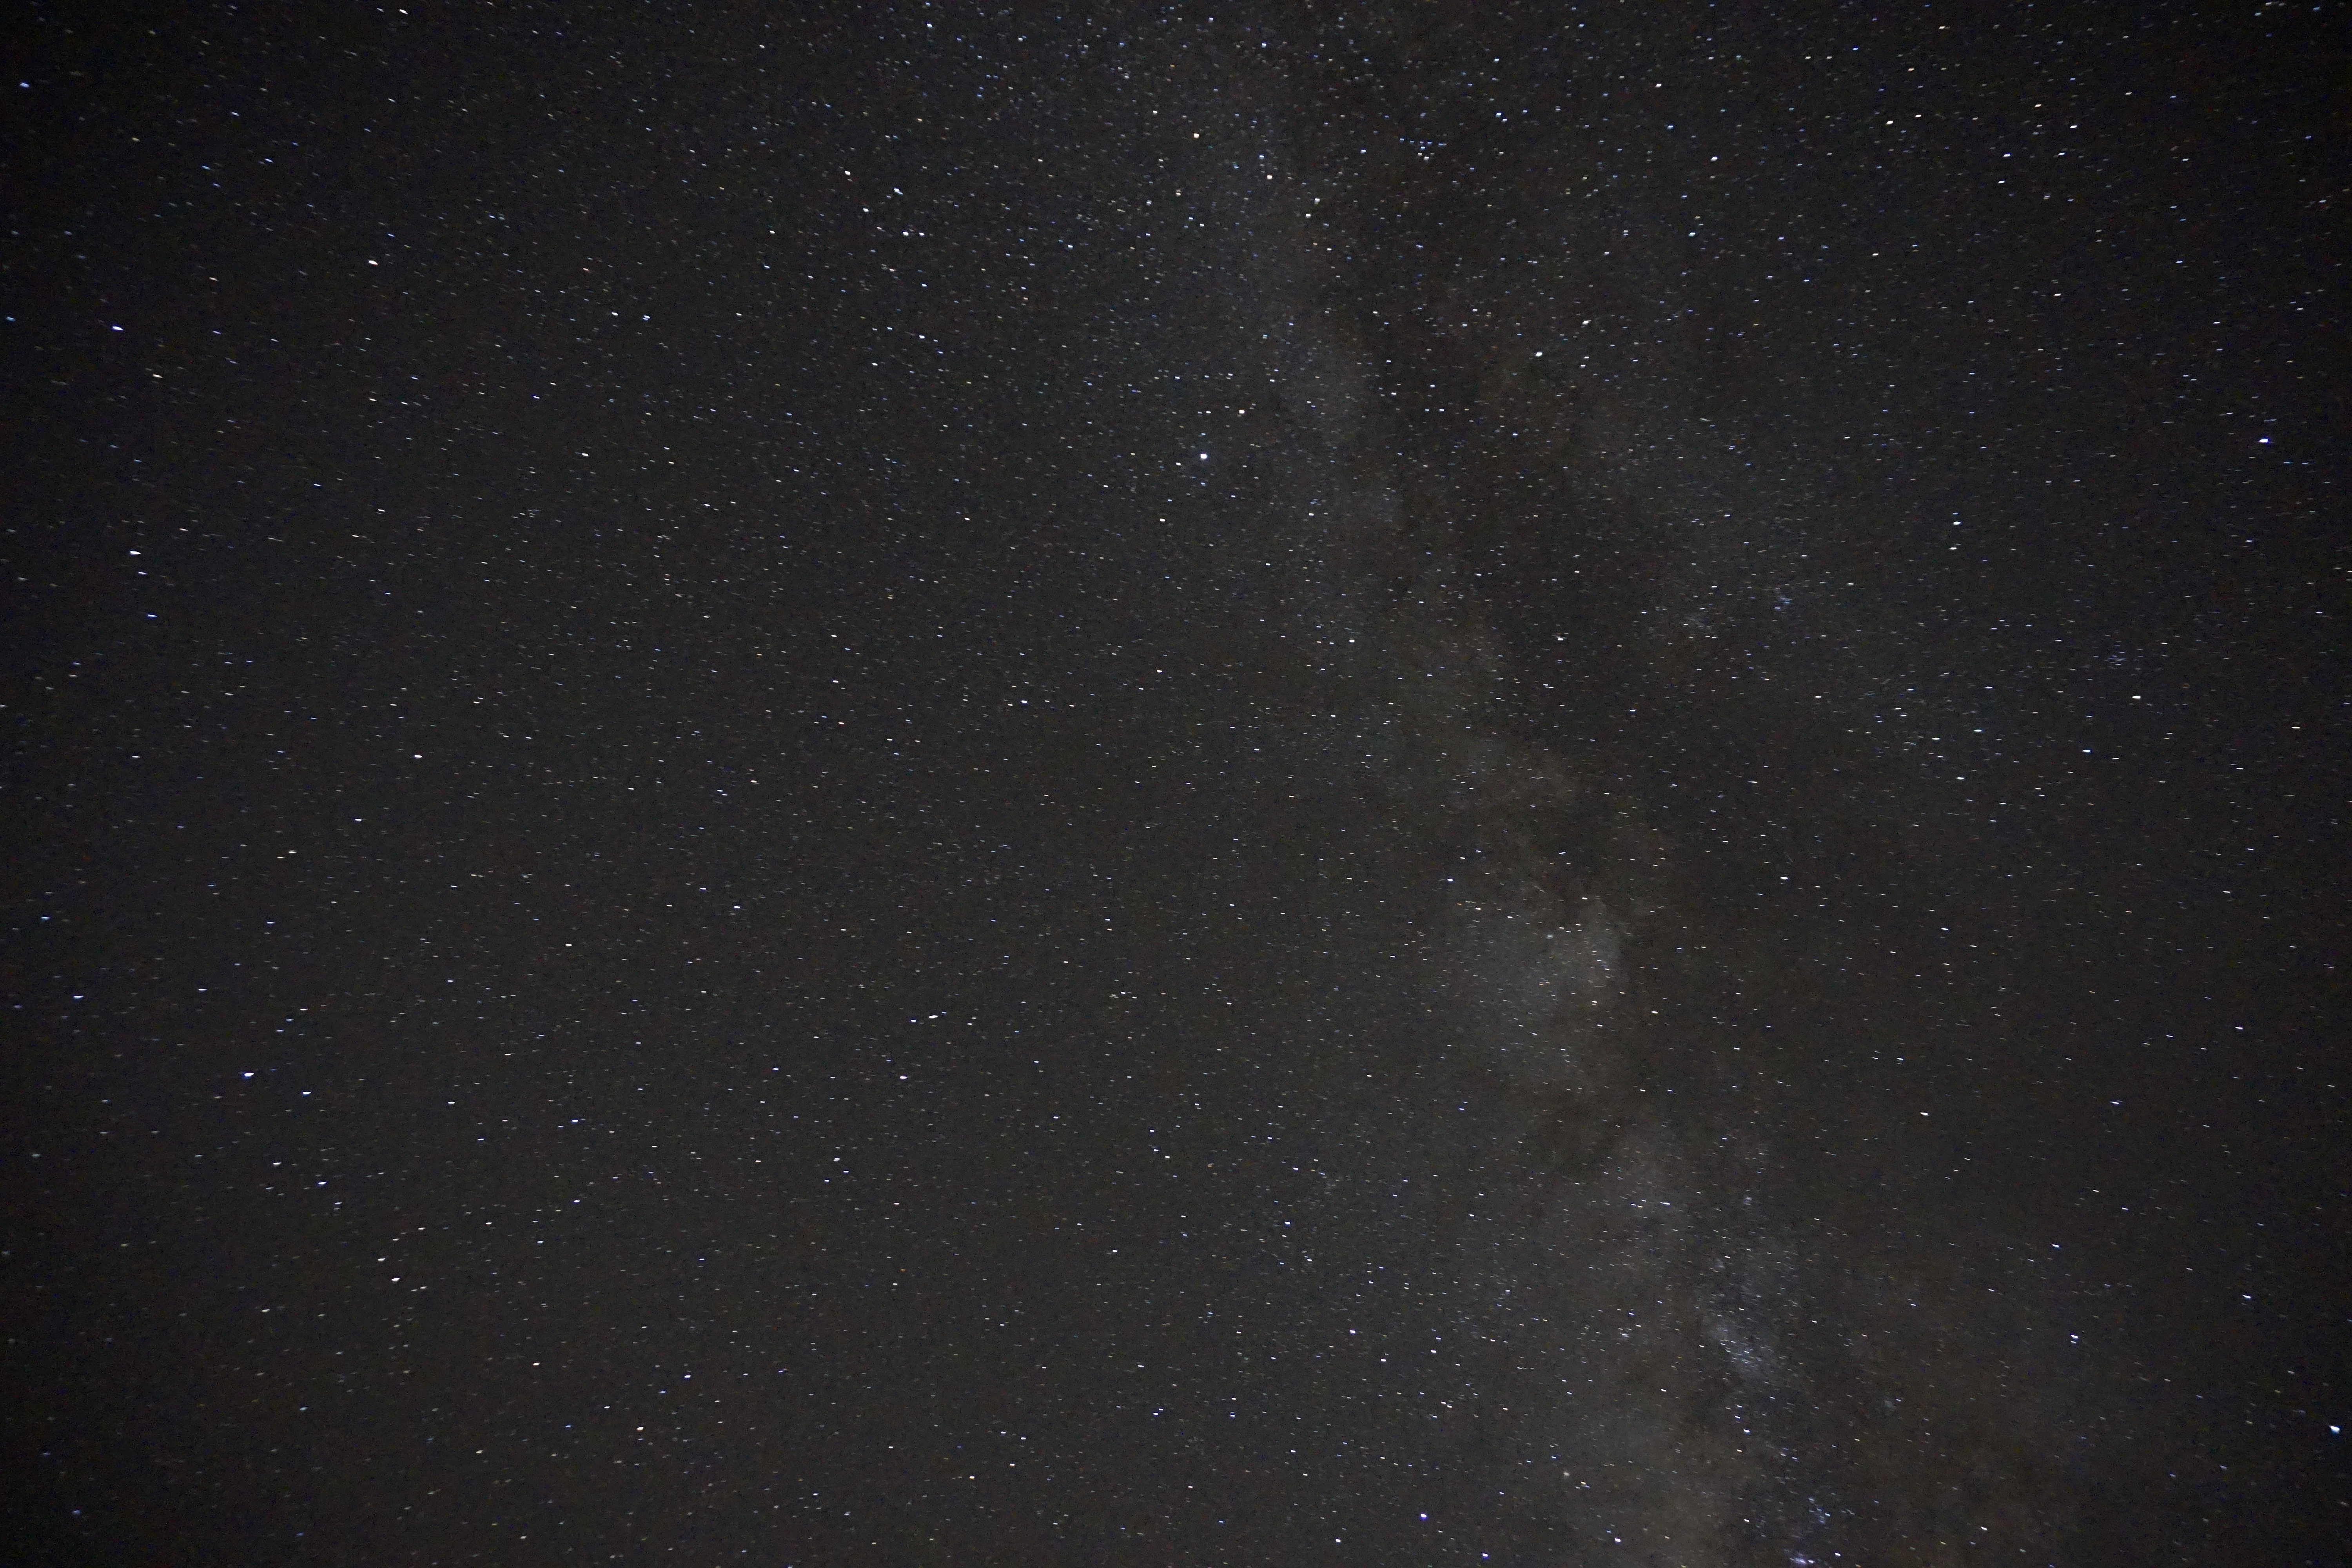
glowing, sky, night, star, milky way, atmosphere, dark, heaven, shine, space, galaxy, astrology, outer space, glitter, starry, science, stellar, astronomy, stars, universe, deep, fantasy, midnight, astronomical object, spiral galaxy